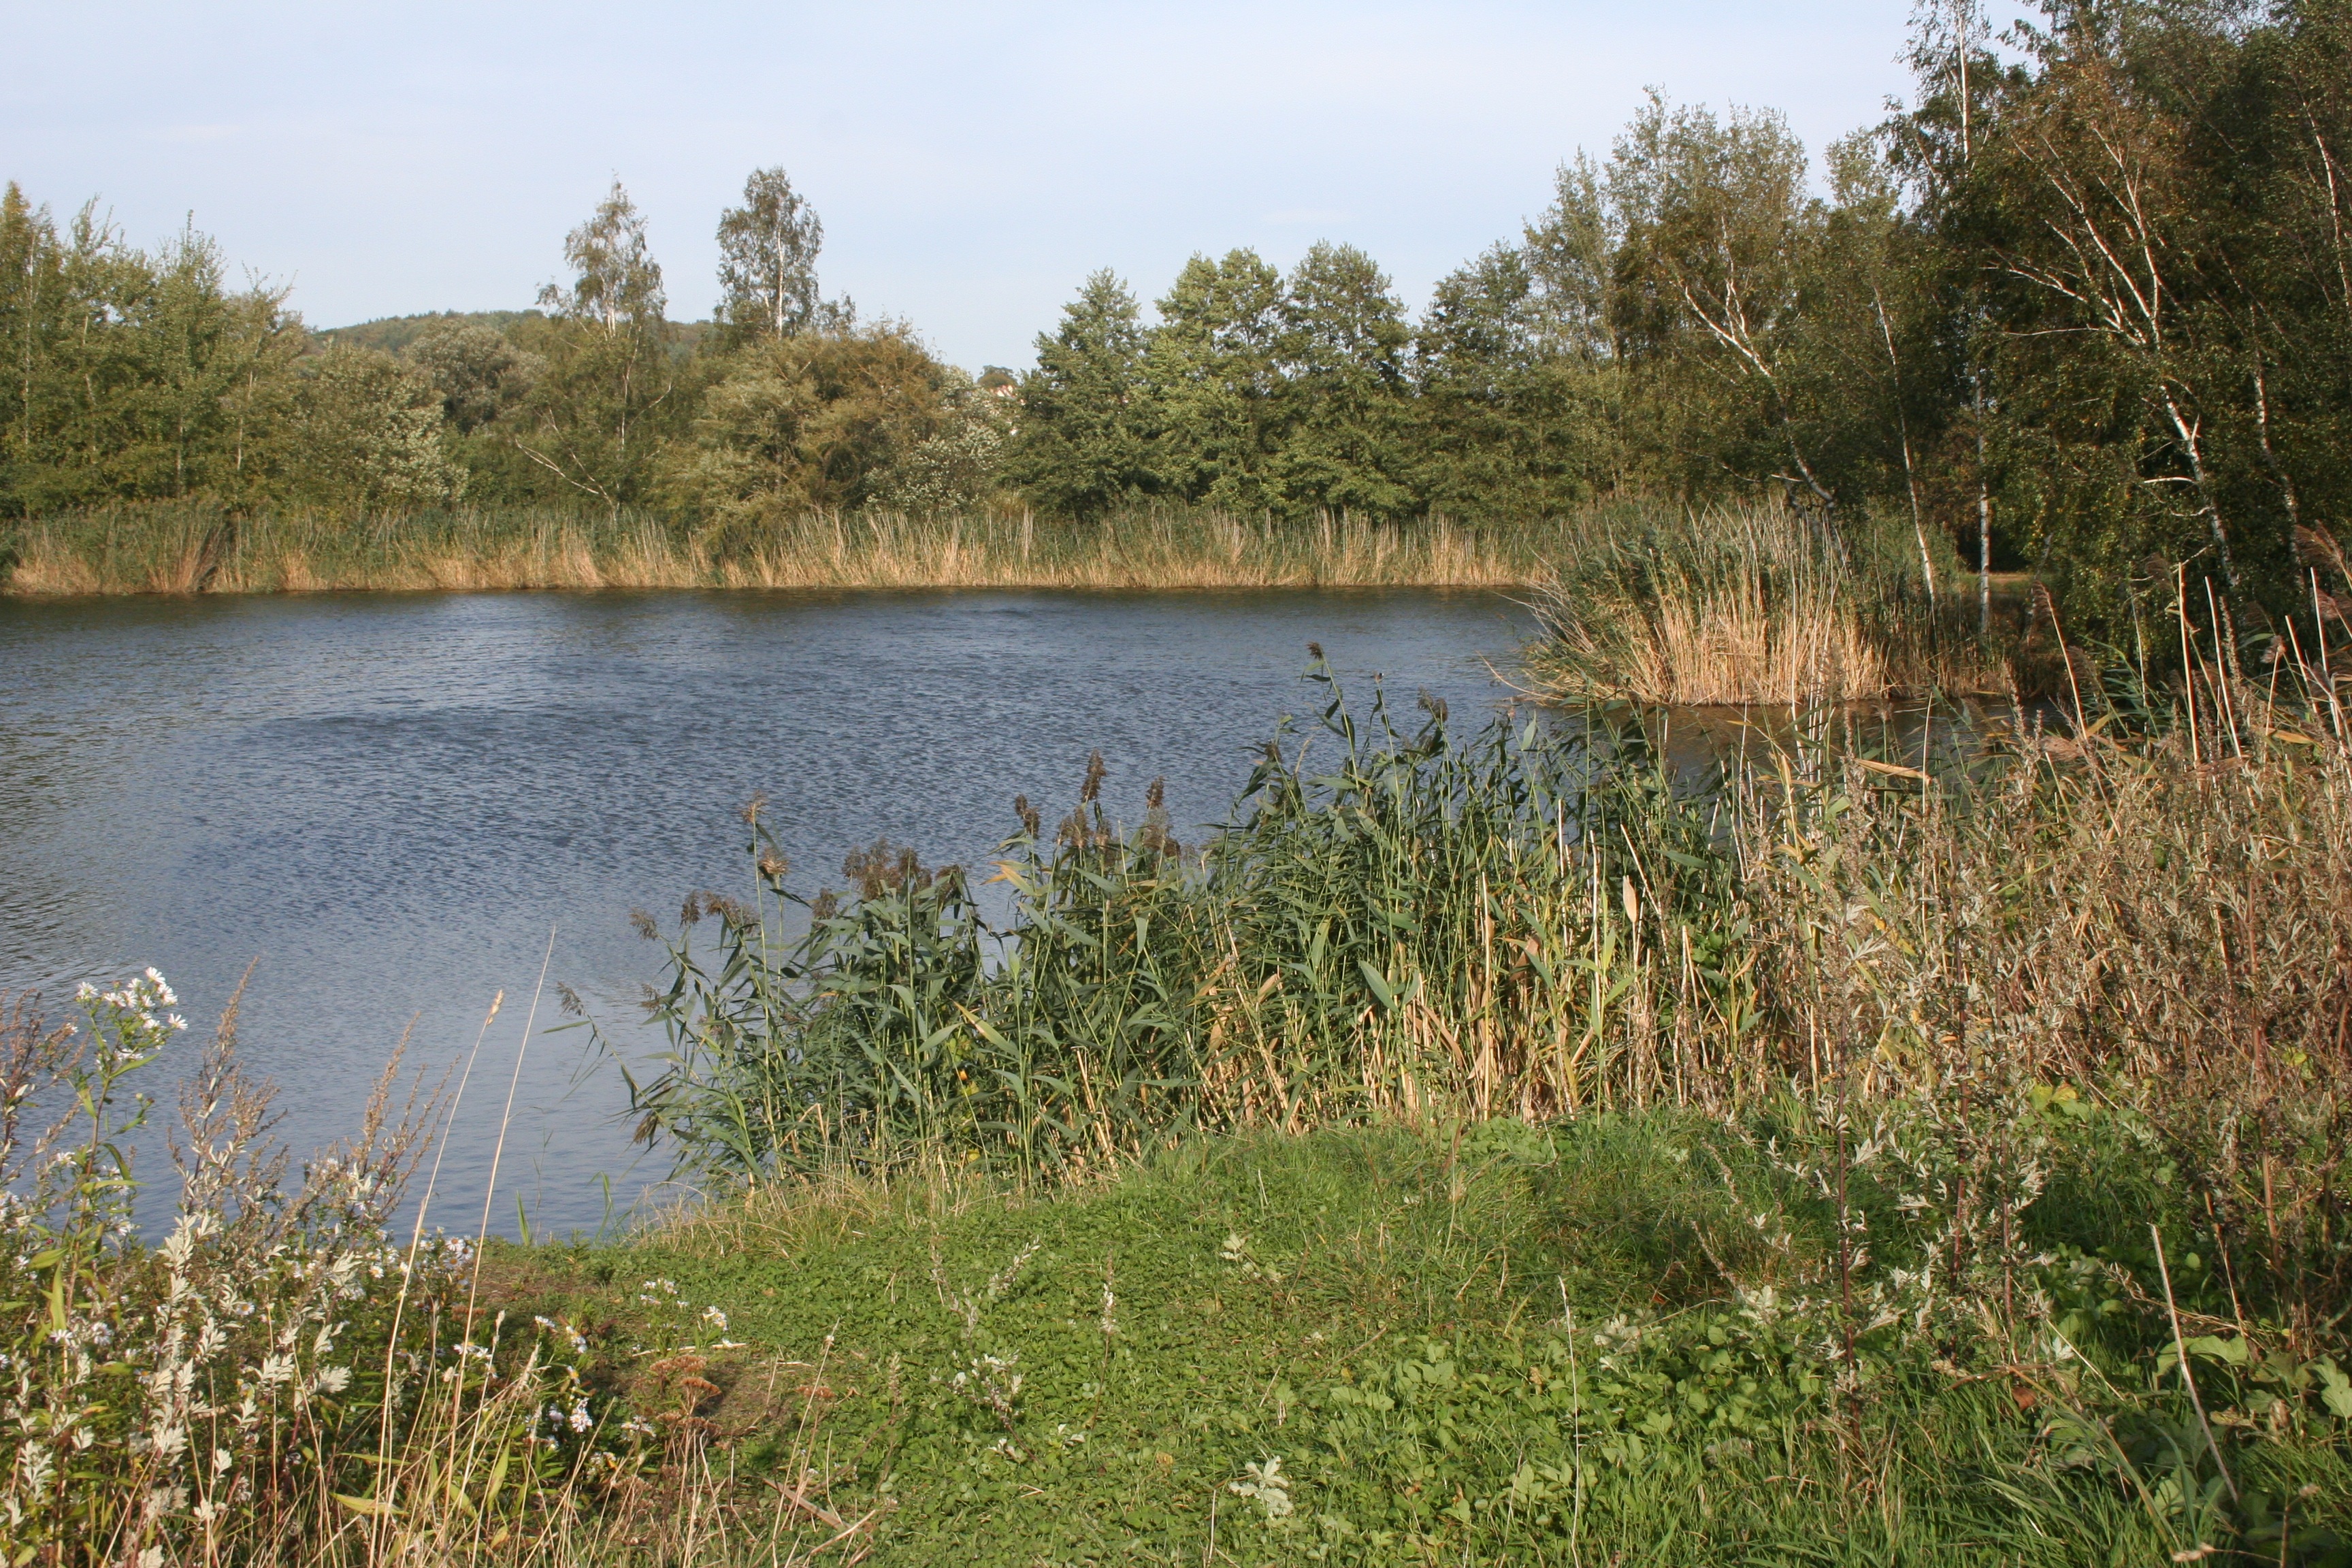
grass, marsh, swamp, wilderness, meadow, lake, river, walk, pond, wildlife, reservoir, waterway, body of water, autumn mood, wetland, bog, floodplain, habitat, ecosystem, nature reserve, fen, fish pond, natural environment